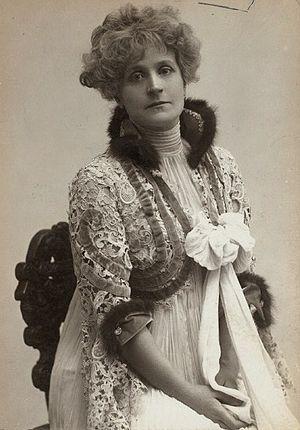
Henrietta Crosman est une actrice et metteur en scène américaine, née le 2 septembre 1861 à Wheeling, morte le 31 octobre 1944 à Pelham Manor.